NanoFlowcell

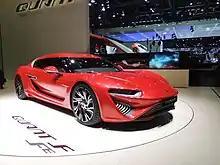
QUANT FE premiere at the 2016 Geneva International Motor Show

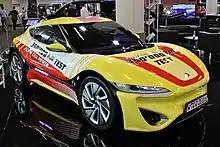
Quantino at the 2019 Top Marques Monaco

Under the name QUANT (derived from quantum mechanics), nanoFlowcell Holdings developed applications for its nanoFlowcell flow cell technology, mainly electric vehicles such as the QUANT E, QUANT FE and Quantino. The Quantino is the latest electric prototype vehicle produced by nanoFlowcell engineers for their battery testing purposes. The road-legal version of the Quantino was first introduced at the Geneva International Motor Show in 2016, together with its more powerful sibling QUANT FE. The QUANT name and design itself was previously used in the Koenigsegg Quant solar electric concept car, in which La Vecchia's previous venture, NLV Solar, was involved.